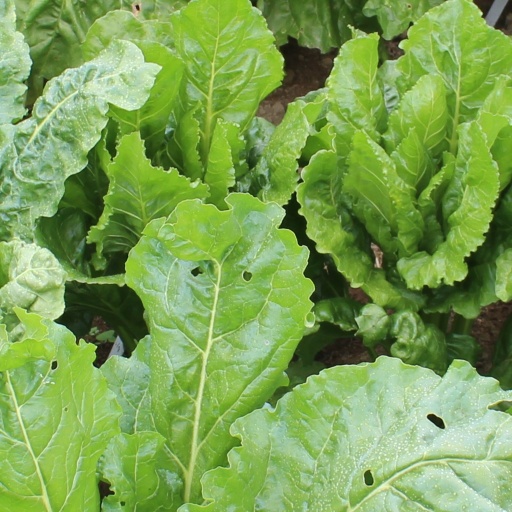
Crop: sugar beet